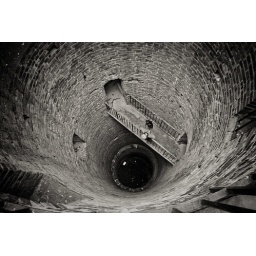
Looking down a castle tower in Czersk